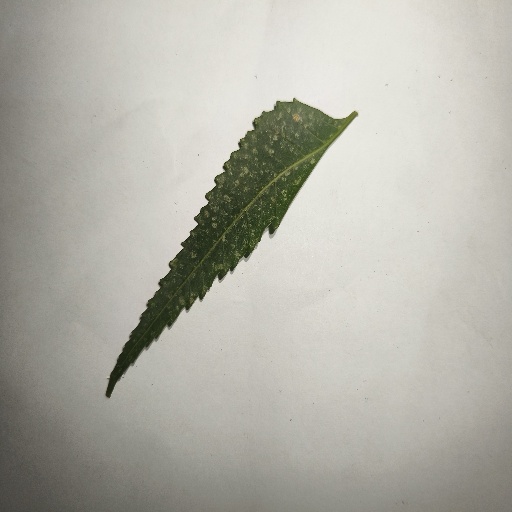
Species: Neem
Leaf condition: Powdery Mildew